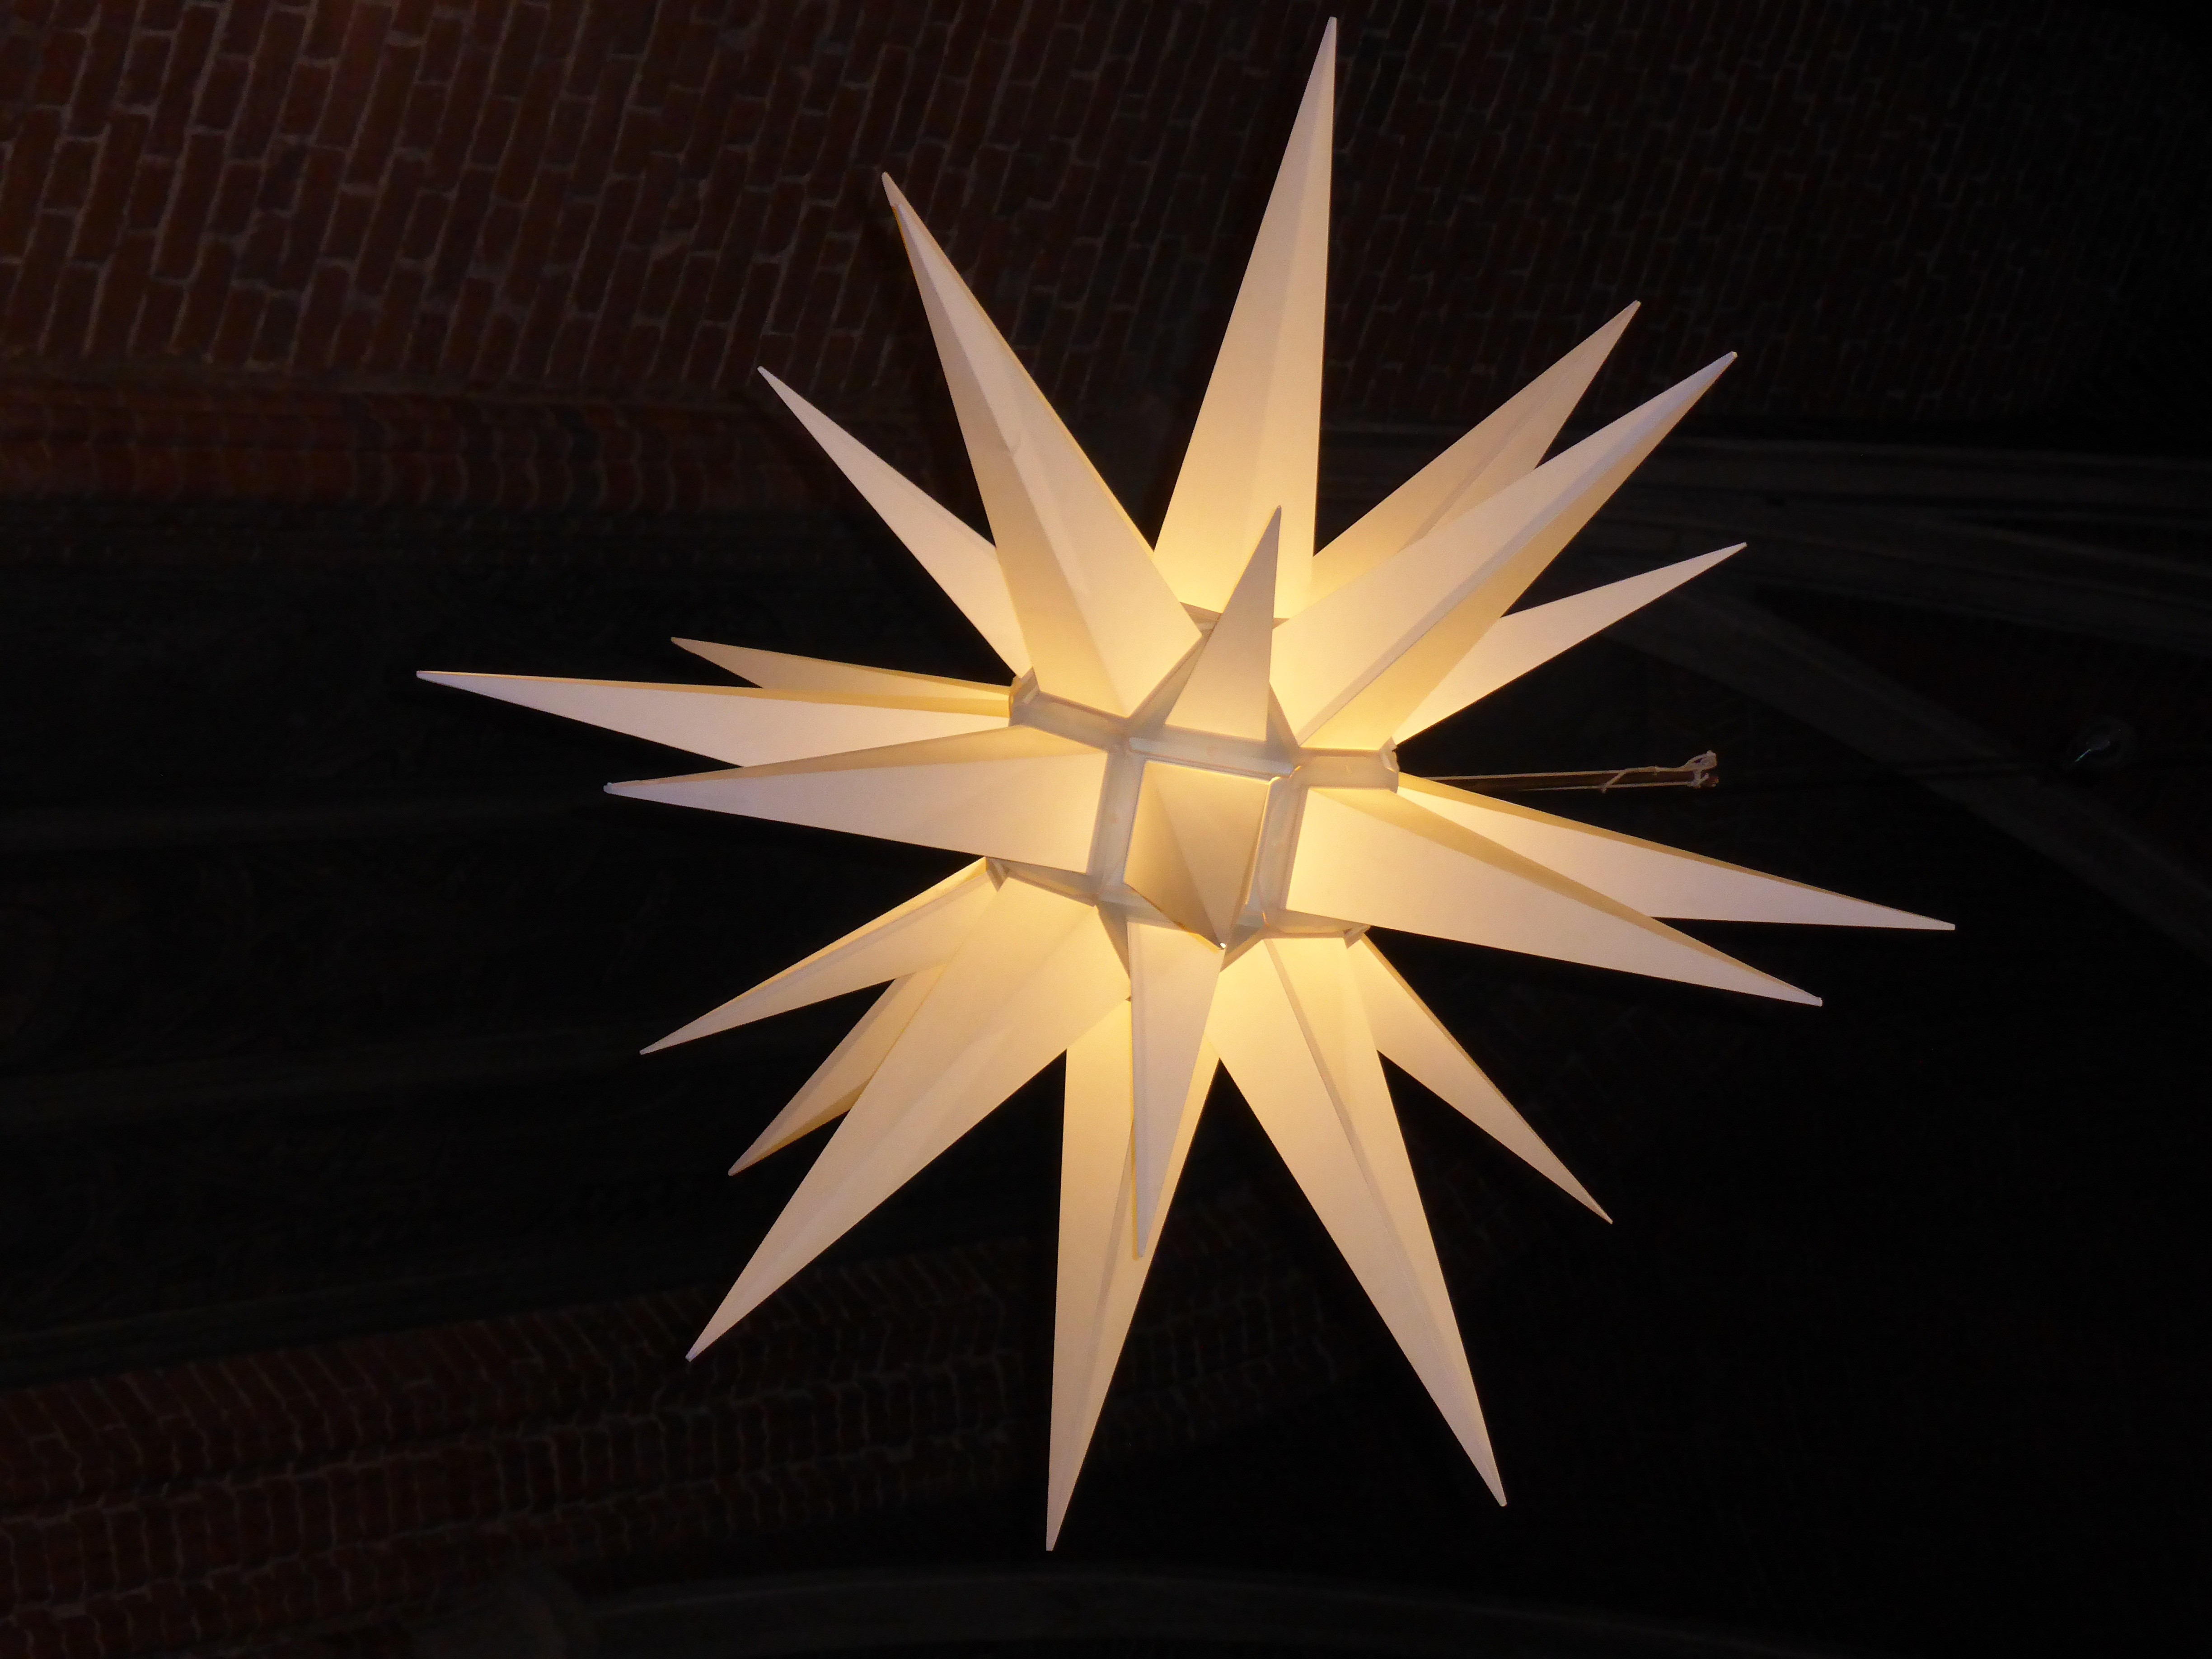
light, wheel, star, leaf, flower, darkness, lighting, decor, advent, art, symmetry, light fixture, mr hat, astronomical object